Charles Skepper

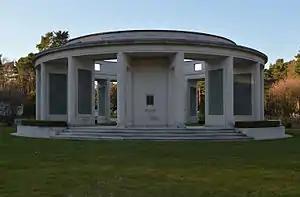
The Brookwood Memorial, built in 1958 and designed by Ralph Hobday

By name on the SOE F Section Memorial at Valençay in France. There is a commemorative plaque on the apartment building where Skepper and his comrades were captured in 1944.